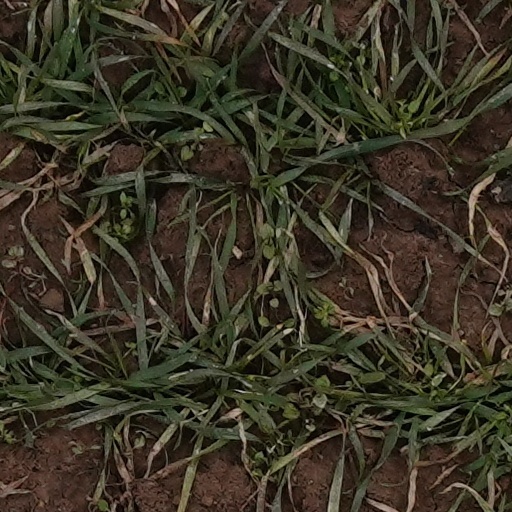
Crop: wheat